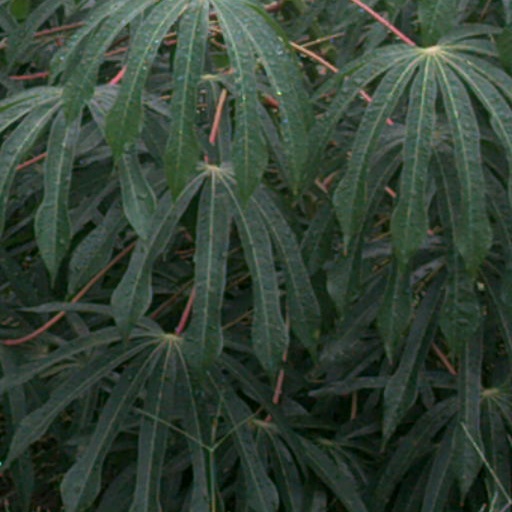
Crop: cassava